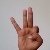
The image shows a hand gesture representing the letter 'F' in Indian Sign Language.